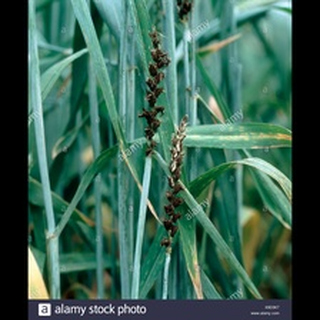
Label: wheat_smut